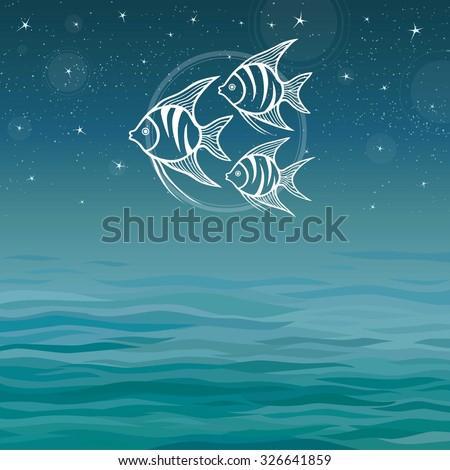
silhouette of fishes on a sea background .